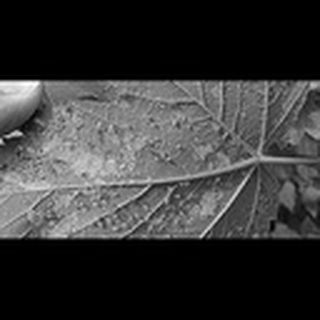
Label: cotton_aphids